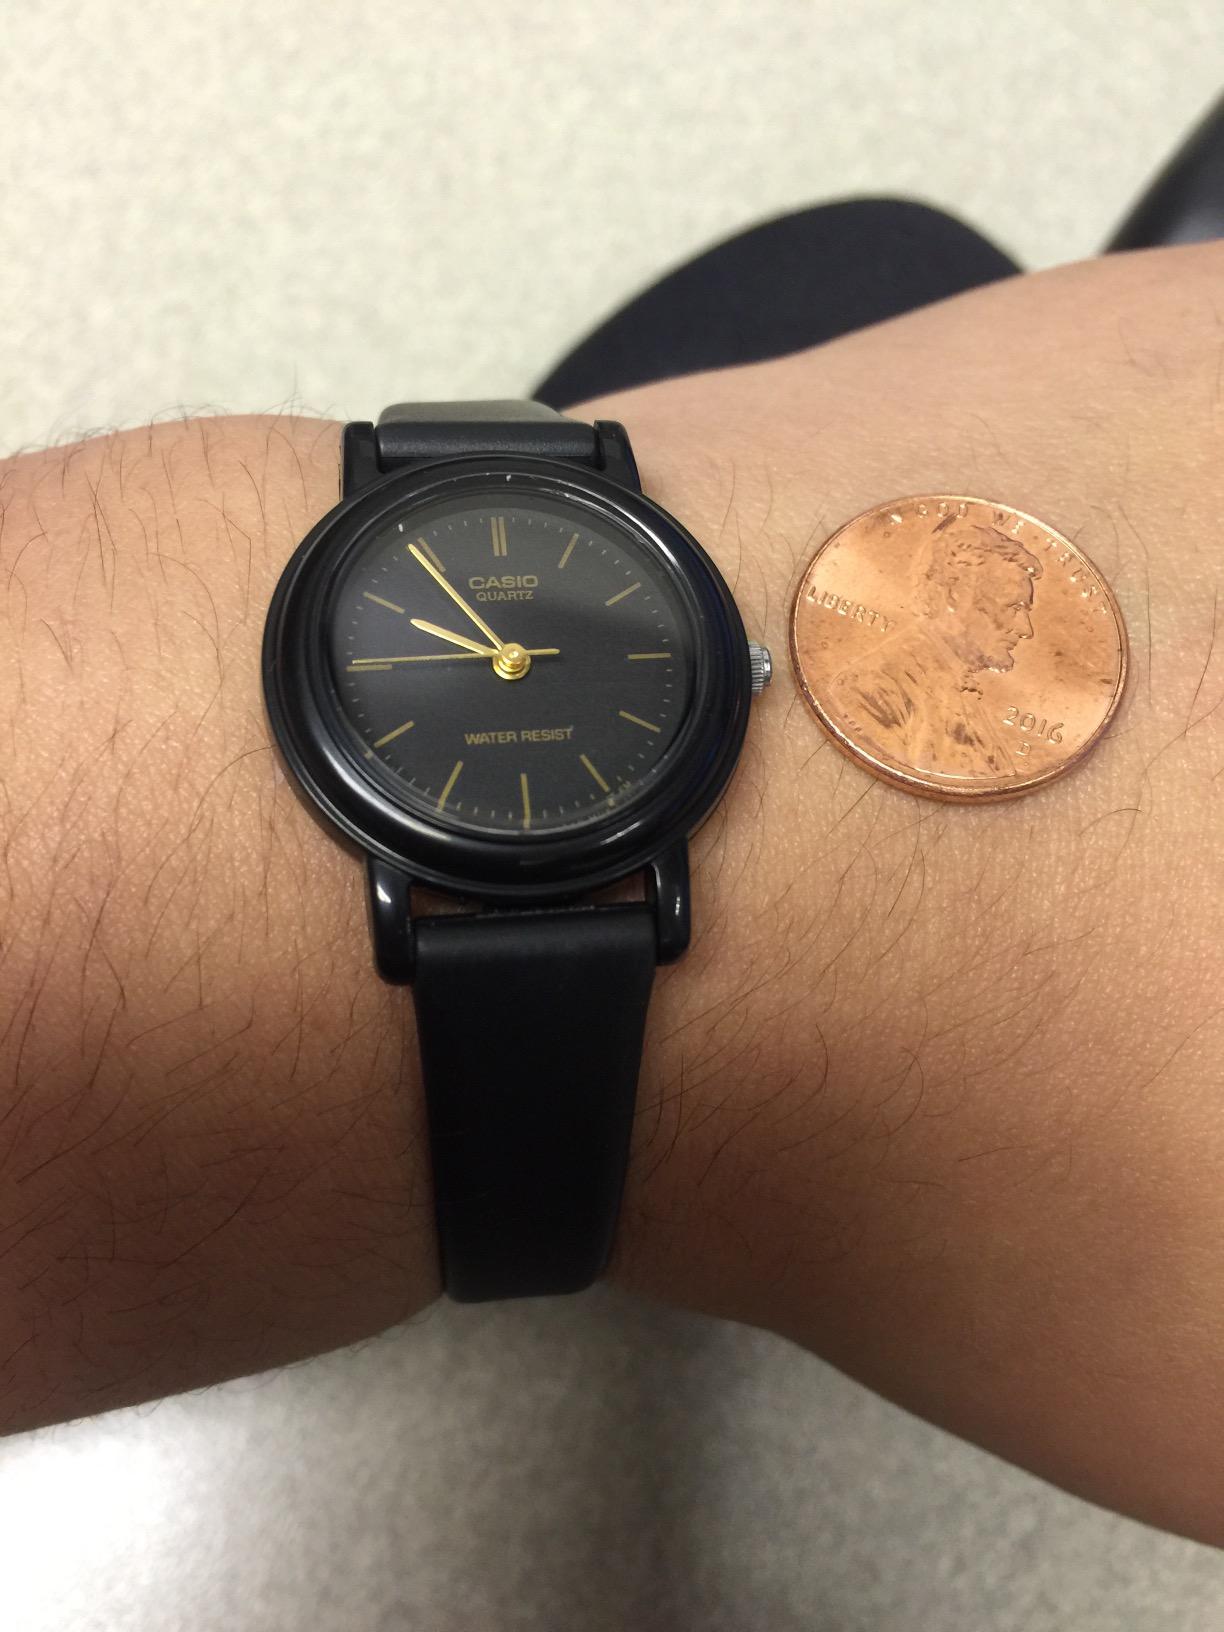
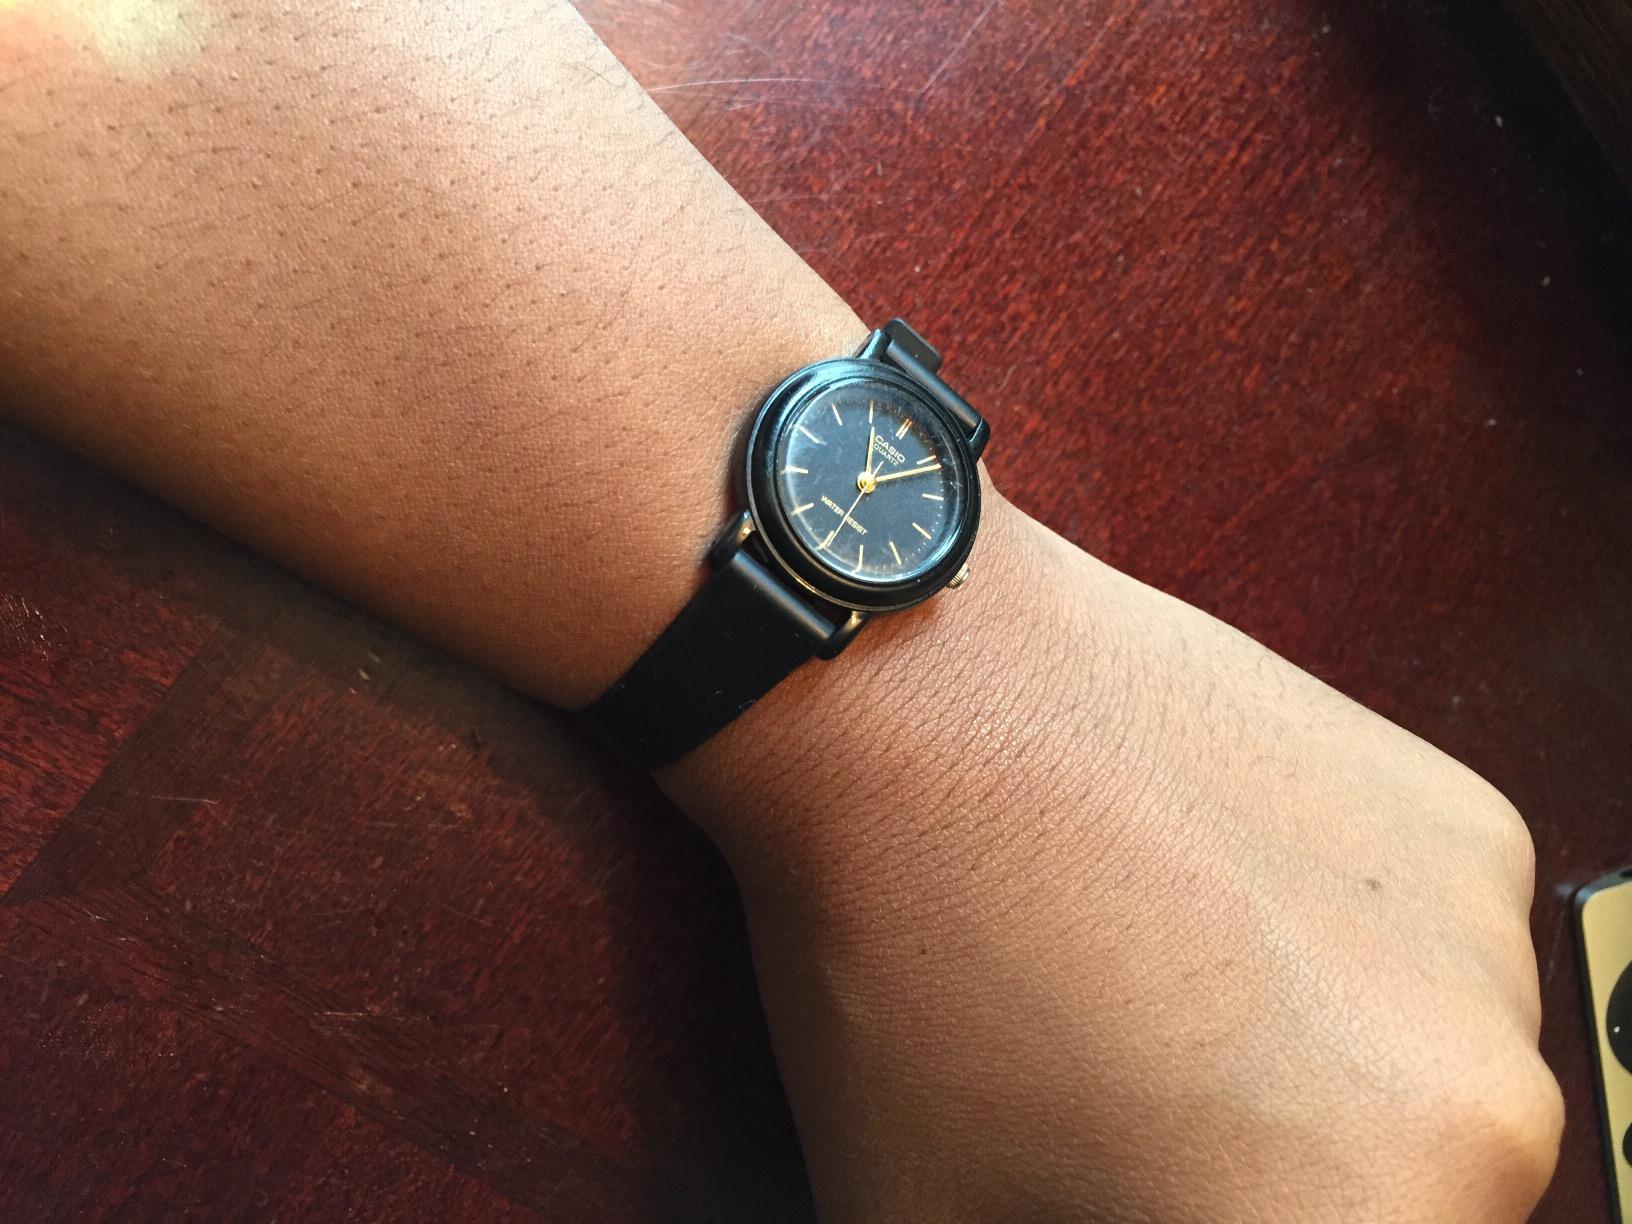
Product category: accessories_watch
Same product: yes